Timeline of trams in Melbourne

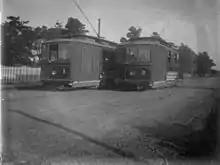
Two Victorian Railways trams on the St Kilda to Brighton line, c.1906

September: Victorian Railways (VR) authorized to construct a tramway from St Kilda station to Brighton.